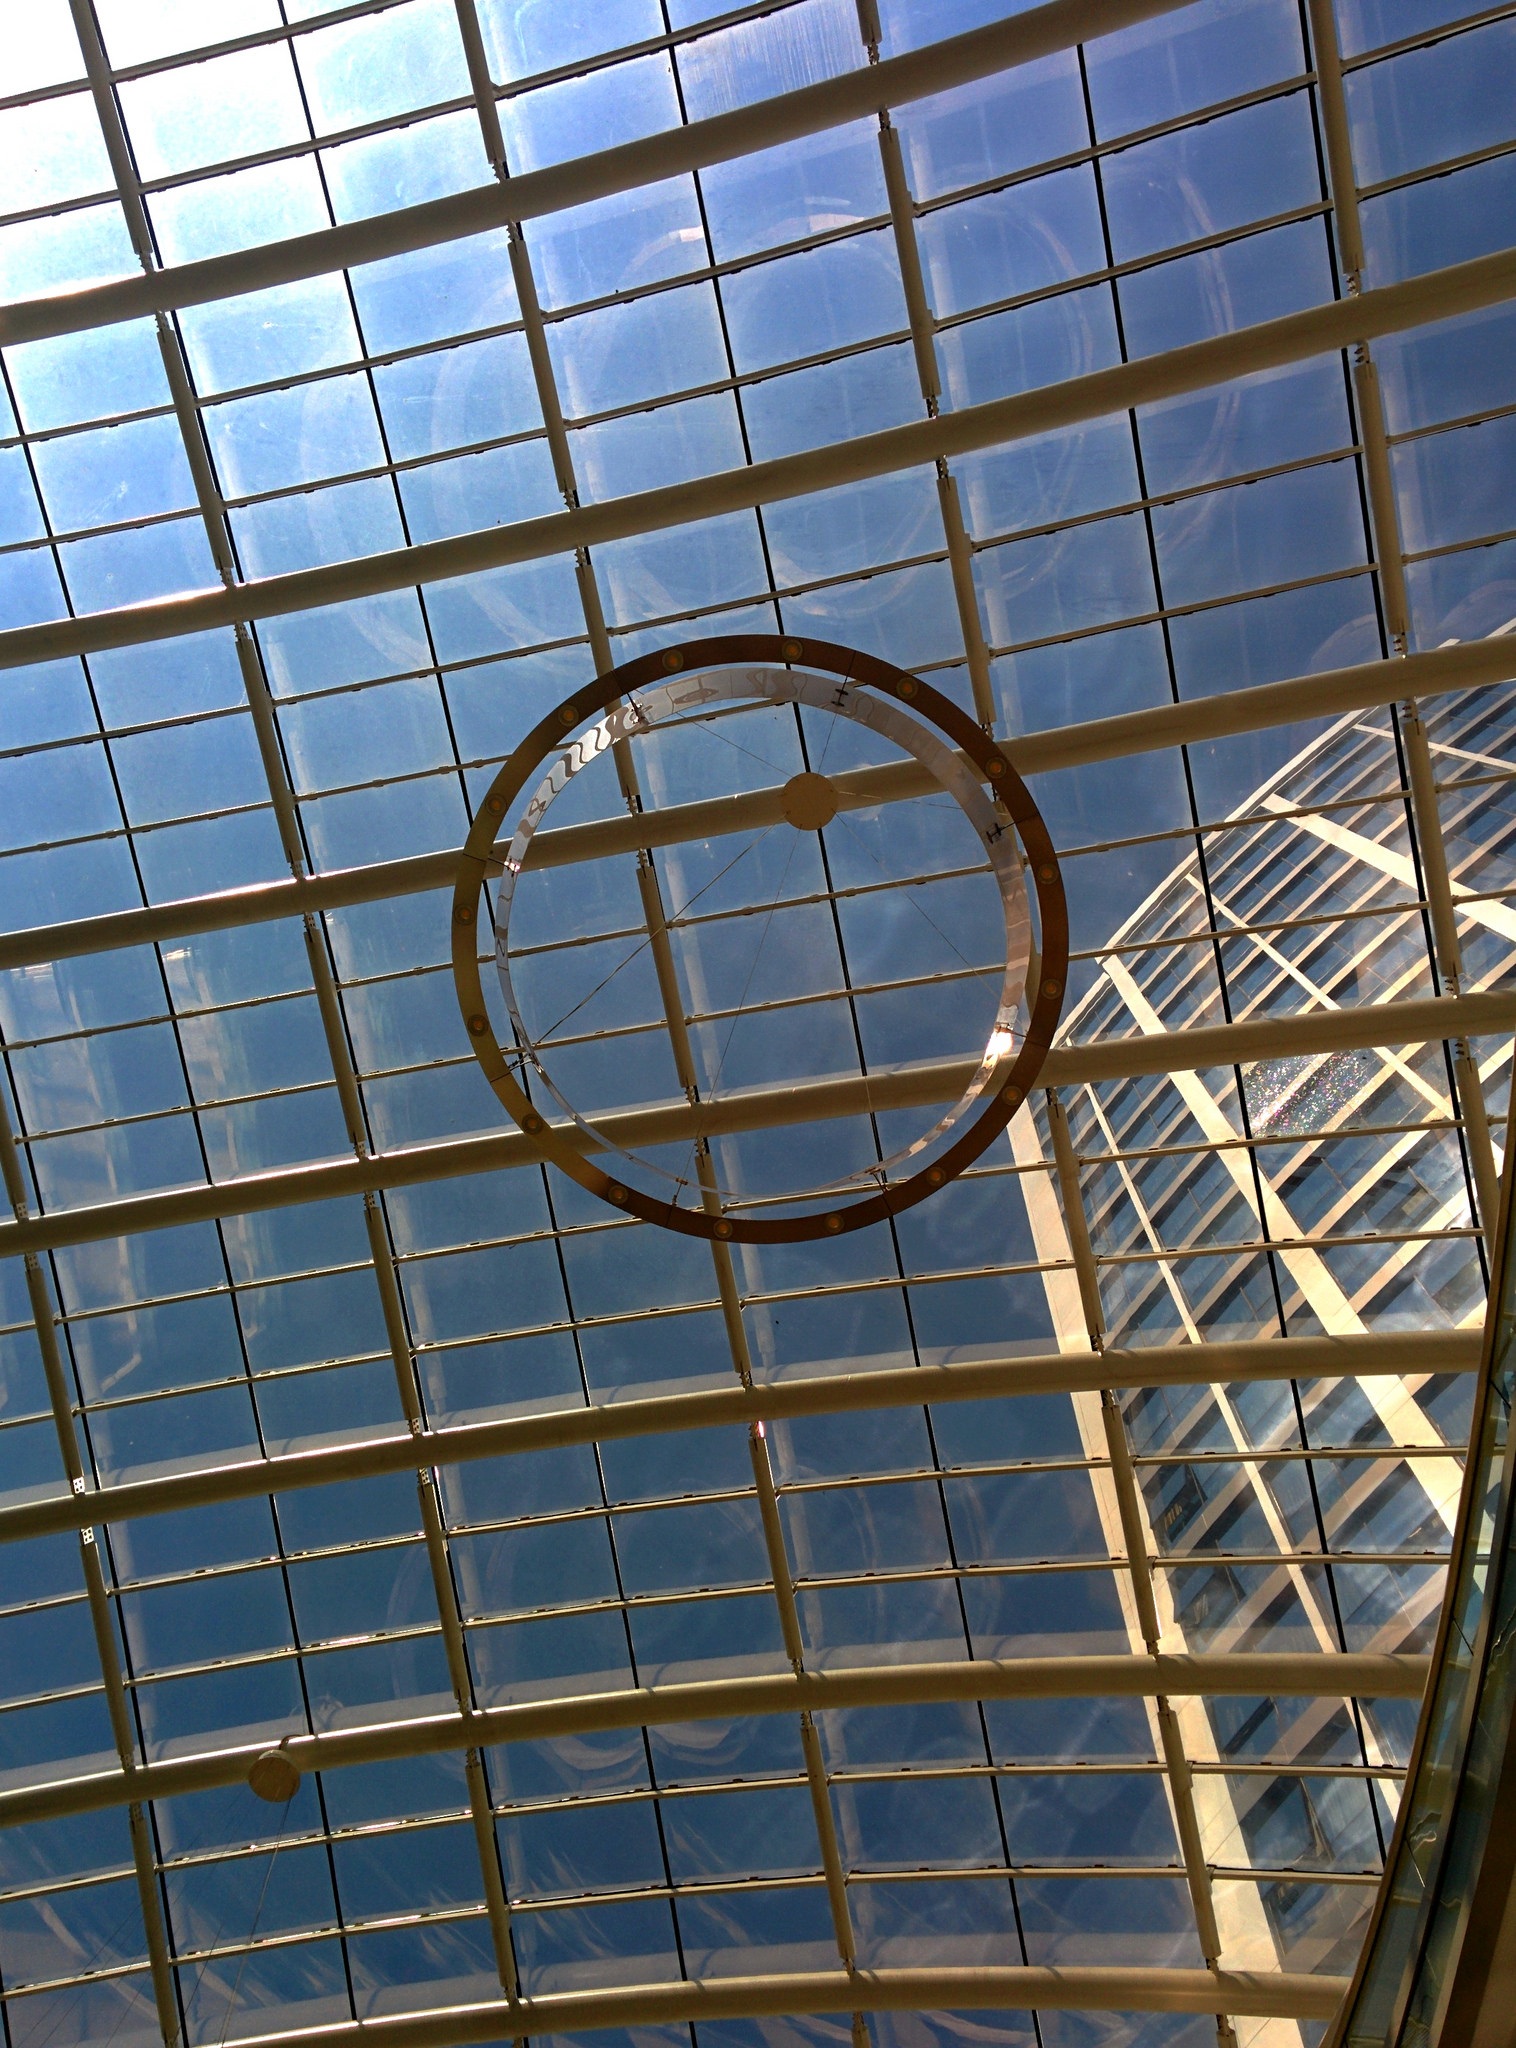
architecture, structure, sky, roof, city, skyscraper, urban, wall, line, reflection, facade, exterior, modern, blue sky, looking up, structures, sunny, skyscrapers, buildings, glasses, bright, symmetry, day, constructions, views, shape, cities, daylighting, window covering